Edwin Scharff Prize

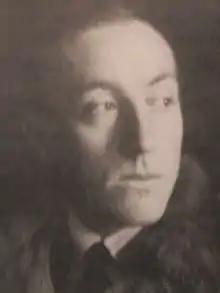
Edwin Scharff

The Edwin Scharff Prize has been awarded annually by the city of Hamburg since 1955, named after sculptor Edwin Scharff. The prize is awarded to artist who shaped the cultural life of Hamburg. The winners are chosen by a seven-member jury, which is appointed by the Senate. The prize money is €15,000.